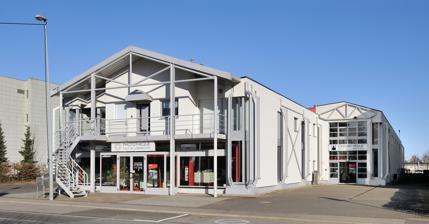
Building: Photothèque (Luxembourg)
Country: Luxembourg
Year built: 1984
Photography gallery in Luxembourg City Photothèque de la Ville de Luxembourg in the Cloche d'Or district (2011). The Photothèque (officially Photothèque de la Ville de Luxembourg ) in Luxembourg City in the Grand Duchy of Luxembourg houses several large collections of photographs of the city taken between 1855 and today. Open to the public, it is modelled on the photothèque at the Centre Georges Pompidou in Paris and has adopted the same classification system. History The Photothèque was opened in 1984 in order to display photographic collections previously stored in the municipal archives. Its objective was to provide a permanent showcase for photographs documenting the look of the city over the various periods of its urban development. Its design, equipment and method of operation were based on experience in France, specifically from Documentation française and the photothèque at the Centre Georges Pompidou in Paris . After operating for a period as part of the city's binding department at 63, rue du Fort Neipperg, in 1992 the increasingly popular Photothèque moved into specially built premises at the Cloche d'Or in the south of Luxembourg City. The holdings acquired in 1985 are still considered the most important. They consist of Bernard Wolff's collection with historic views taken by various photographers during the final period of Luxembourg's fortifications, Batty Fischer 's collection of photographs documenting the city's development in the 19th and 20th centuries, and a series of originals taken by Luxembourg-born photographer Edward Steichen . Location Situated at 10, rue Eugène Ruppert, in the Cloche d'Or district of Luxembourg City, the Photothèque is open to the public on weekdays. Collections Pierre Brandebourg : The brewery in Clausen, Luxembourg (1865). One of the Photothèque's oldest photographs The holdings comprise some four million photographs taken between 1855 and the present day. They have been built up over the years through donations and bequests as well as by works specifically funded by the city. Most of the archives are on the ground floor while the first floor is occupied by the city's binding service as well as by the remaining archives. Among the most important collections are those of Batty Fischer (some 10,000 documents showing the look of the city between 1890 and 1958); Théo Mey (some 400,000 photographs of the Grand Duchy in the 1950s and 1960s); the archives of Edouard Kutter and his son of the same name (comprising some 200,000 photographs of the Grand Ducal family and of news items from 1950 to 1980); Tony Krier (400,000 images of Luxembourg City, the Grand Duchy and events from 1939 to 1967); as well as a collection of some 500,000 negatives from Camille and Pol Aschman covering news items from 1935 to 1988. In 1992, Remo Raffaelli — who had worked together with Jacques Bohler, a photographer with Républicain Lorrain and Tageblatt — donated 40,000 negatives related to newspaper articles on sport and culture between 1976 and 1988. In 1994, Pierre Bertogne enriched the holdings with a further 16,000 images taken during the 1930s and 1940s which include photographs of Luxembourg's occupation during the Second World War and its subsequent liberation. Martine Theisen, who has been at the Photothèque since 1989 and has held the post of director since 1998, explains that most people come to see the older pictures which remind them of the city as it was when they were children. Efforts are still being made to build up the collection in order to ensure wider coverage of the city and its history. Among the ten people working at the Photothèque, there is also a photographer who is regularly assigned to keep abreast of  changes in the city's development. In relation to digitization, Ms Theisen explains that it has not yet been possible to find a firm capable of handling such a large assignment under suitable conditions. Efforts will however continue in this direction in the future. Classification Each photograph is initially registered with a numerical code showing the year of acquisition, the number of the album where it is held and its sequential number in the acquisition records. In addition, catalogue cards give a detailed description of the work, its origin and author, the date when the photograph was taken, as well as information about the negative and applicable copyright. These details are kept together with the corresponding photograph in metal-backed albums, each containing between 25 and 30 documents. The negatives are stored separately in chronological order with codes identifying the album in question. Works of special historical value are removed from the collection for safekeeping and replaced with copies. The alphabetic index is based on pertinent items from the description of the photograph. Publications and copying service Since 2000, four books in the series " Les trésors de la photothèque " have been published. Each volume presents the work of one of the Photothèque's best represented photographers. Those published to date cover Pol Aschman (photojournalism from 1935 to 1988), Marcel Schroeder (local history up to 1999), Théo Mey (photojournalism from 1950 to 1980), Tony Krier (reportages from 1939 to 1972). All are available at the Photothèque. Visitors are also able to purchase paper copies of the archived photographs, usually for less than € 10 per copy for standard size. Owing to copyright regulations, digital copies are not available. See also Photography in Luxembourg References